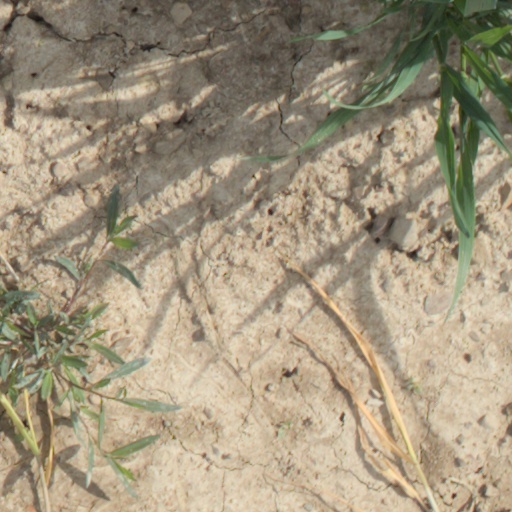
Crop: wheat